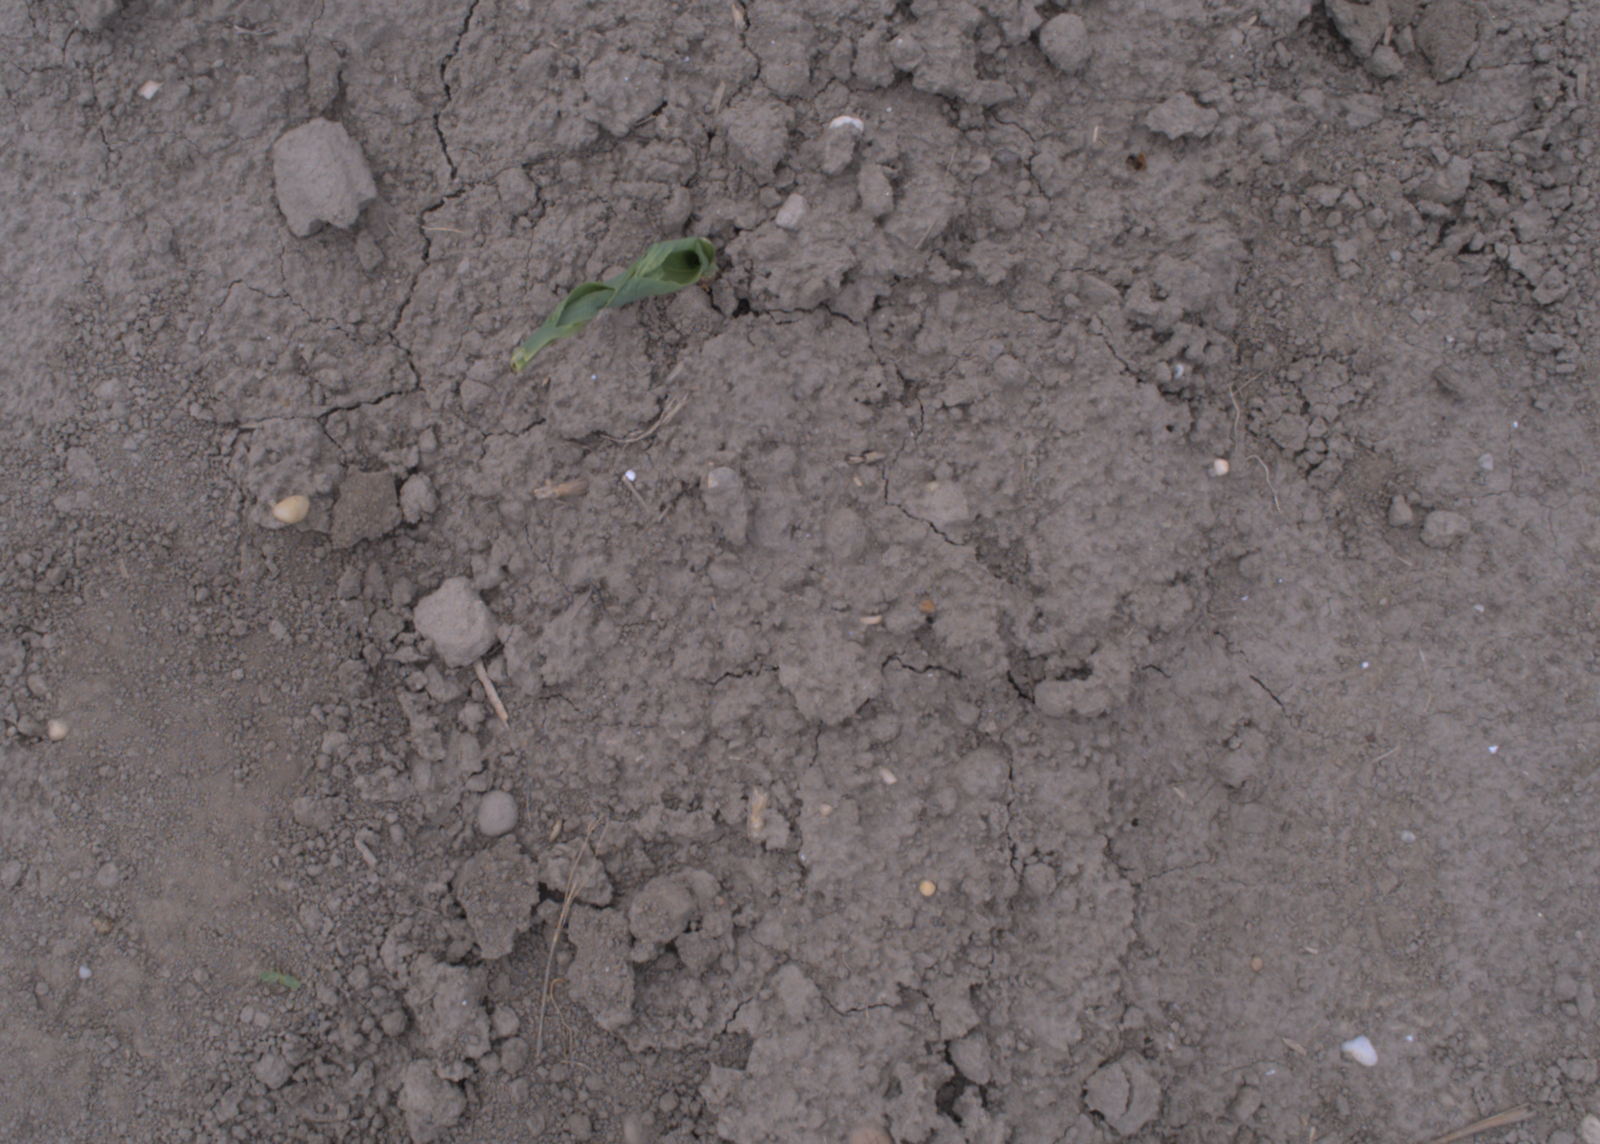
Capture date: 17.08.2020 11:17:32
Weather: cloudy
Wind: light
Seeding date: 21.07.2020
Plant canopy height (mm): 910